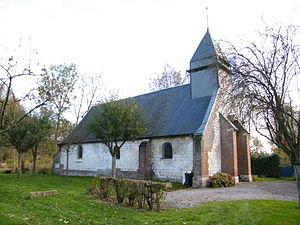
L'église.
Bacouel-sur-Selle est une commune française située dans le département de la Somme en région Hauts-de-France.